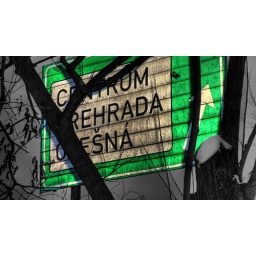
Czech republic -&amp;gt; Frydek-Mistek -&amp;gt; Traffic sign beside highway